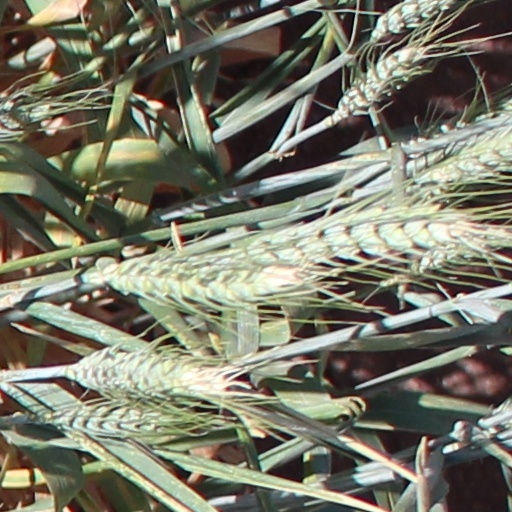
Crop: wheat